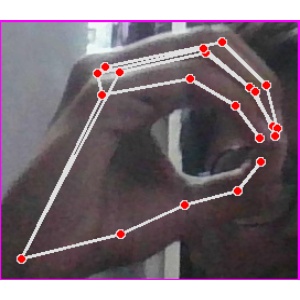
अक्षर: ठ